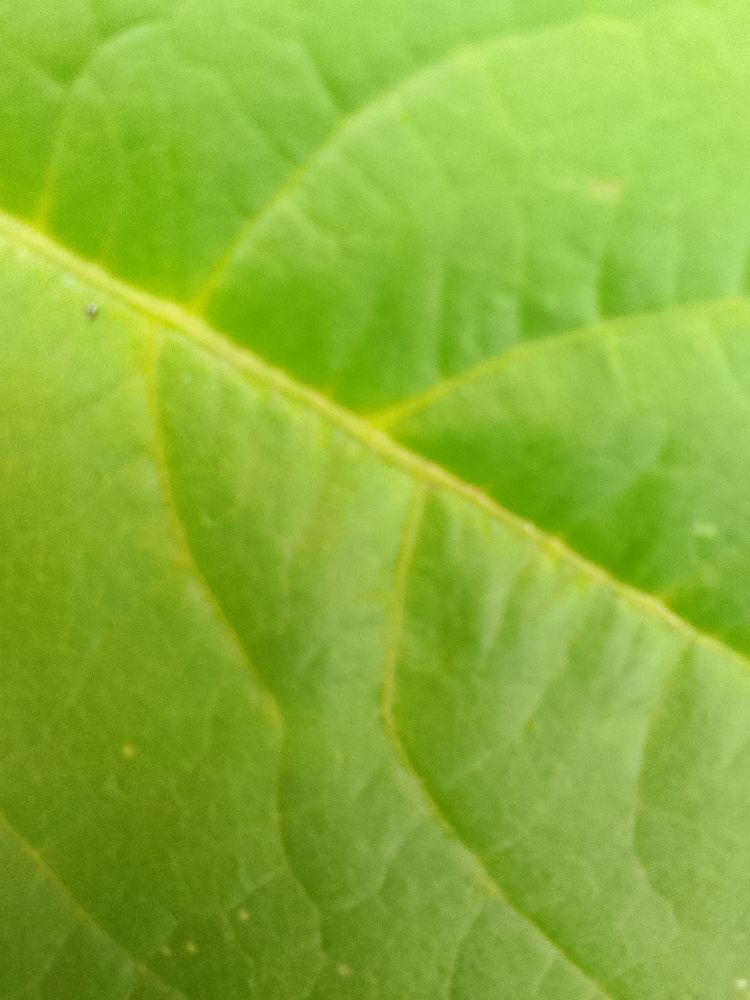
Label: healthy